David Garrick (play)

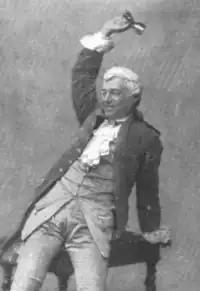
Garrick (Charles Wyndham) feigns drunkenness

A young woman, Ada, has developed a crush on the actor David Garrick so strong that she refuses to accept a marriage arranged by her father, Mr. Ingot. Ingot contrives to meet with Garrick and initially tries to persuade him to leave the country or give up acting, but when Garrick learns the reason, he assures Ingot that he will be able to cure Ada of her attraction and asks Ingot to arrange a meeting with her. Garrick is sympathetic to Ada's plight because he himself has fallen in love with a girl he doesn't know, but he promises Ingot that he will not make any romantic moves towards Ada.